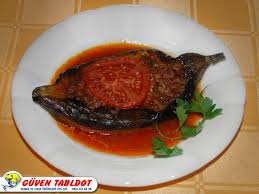
Yemek: karniyarik